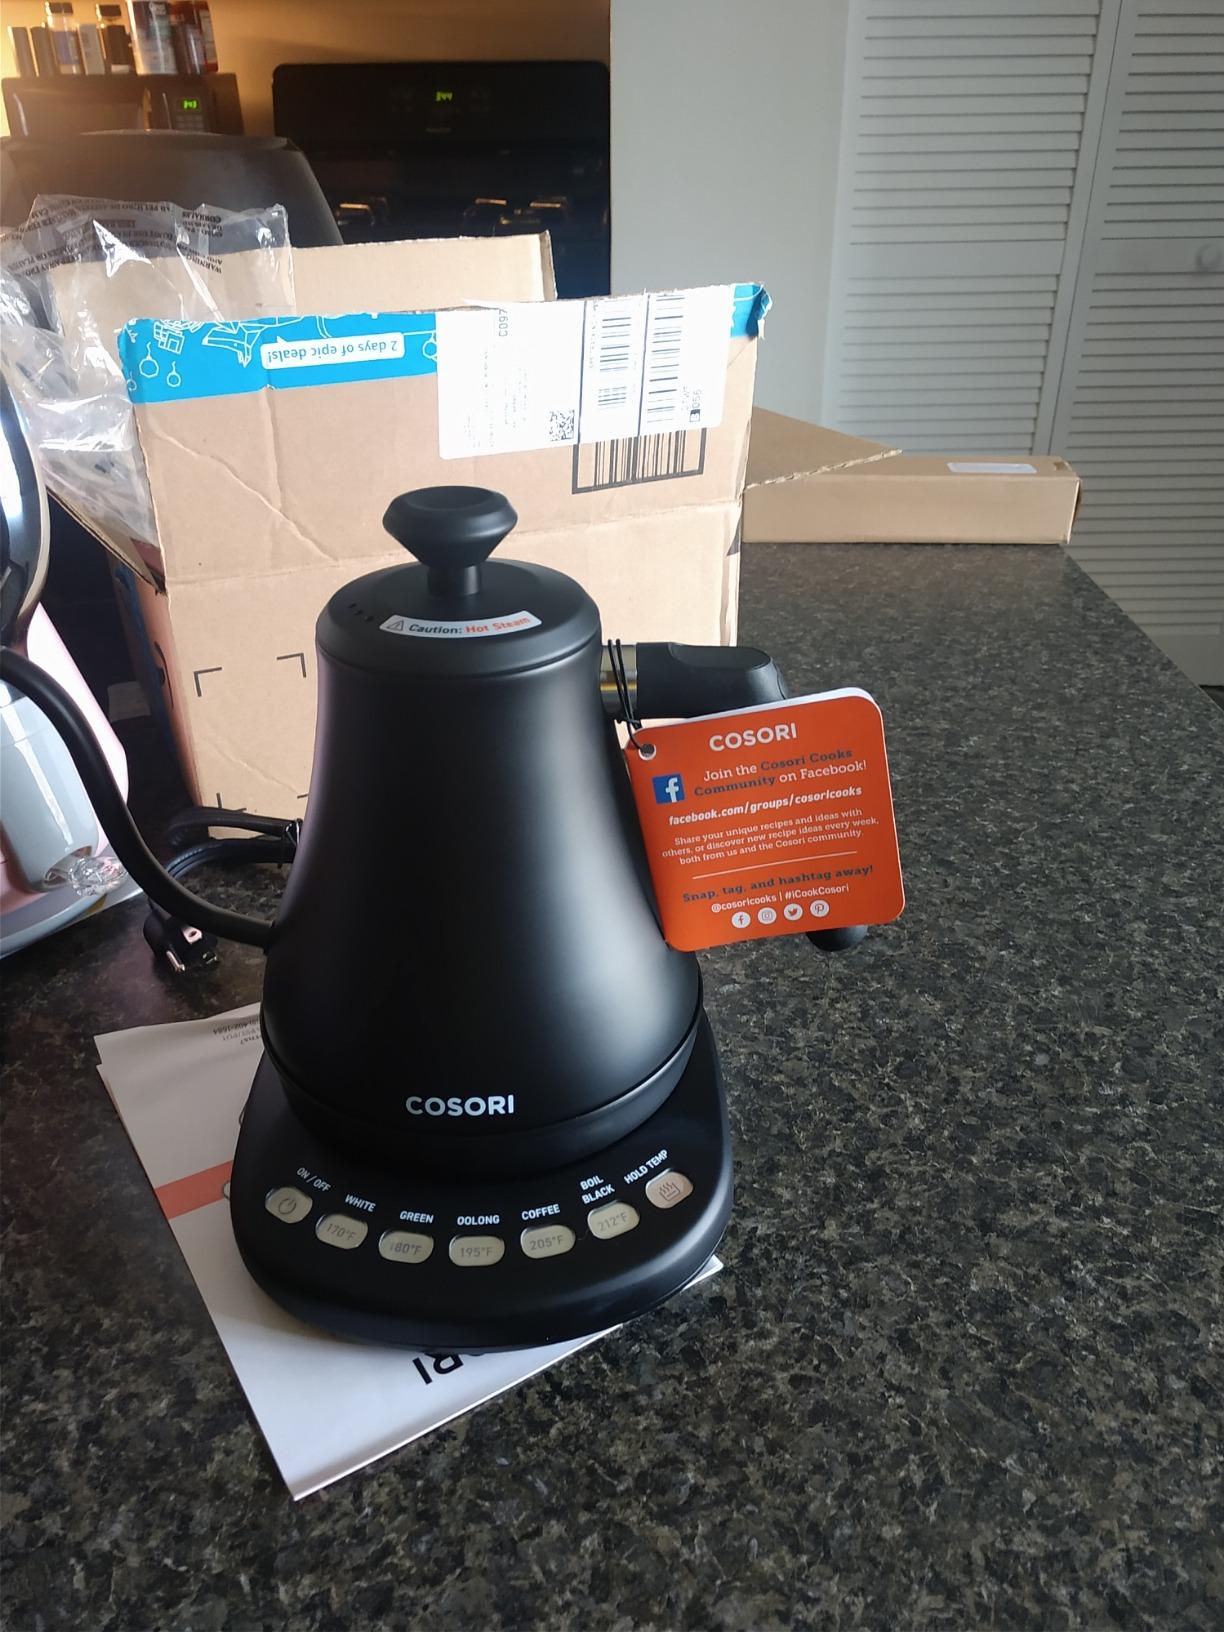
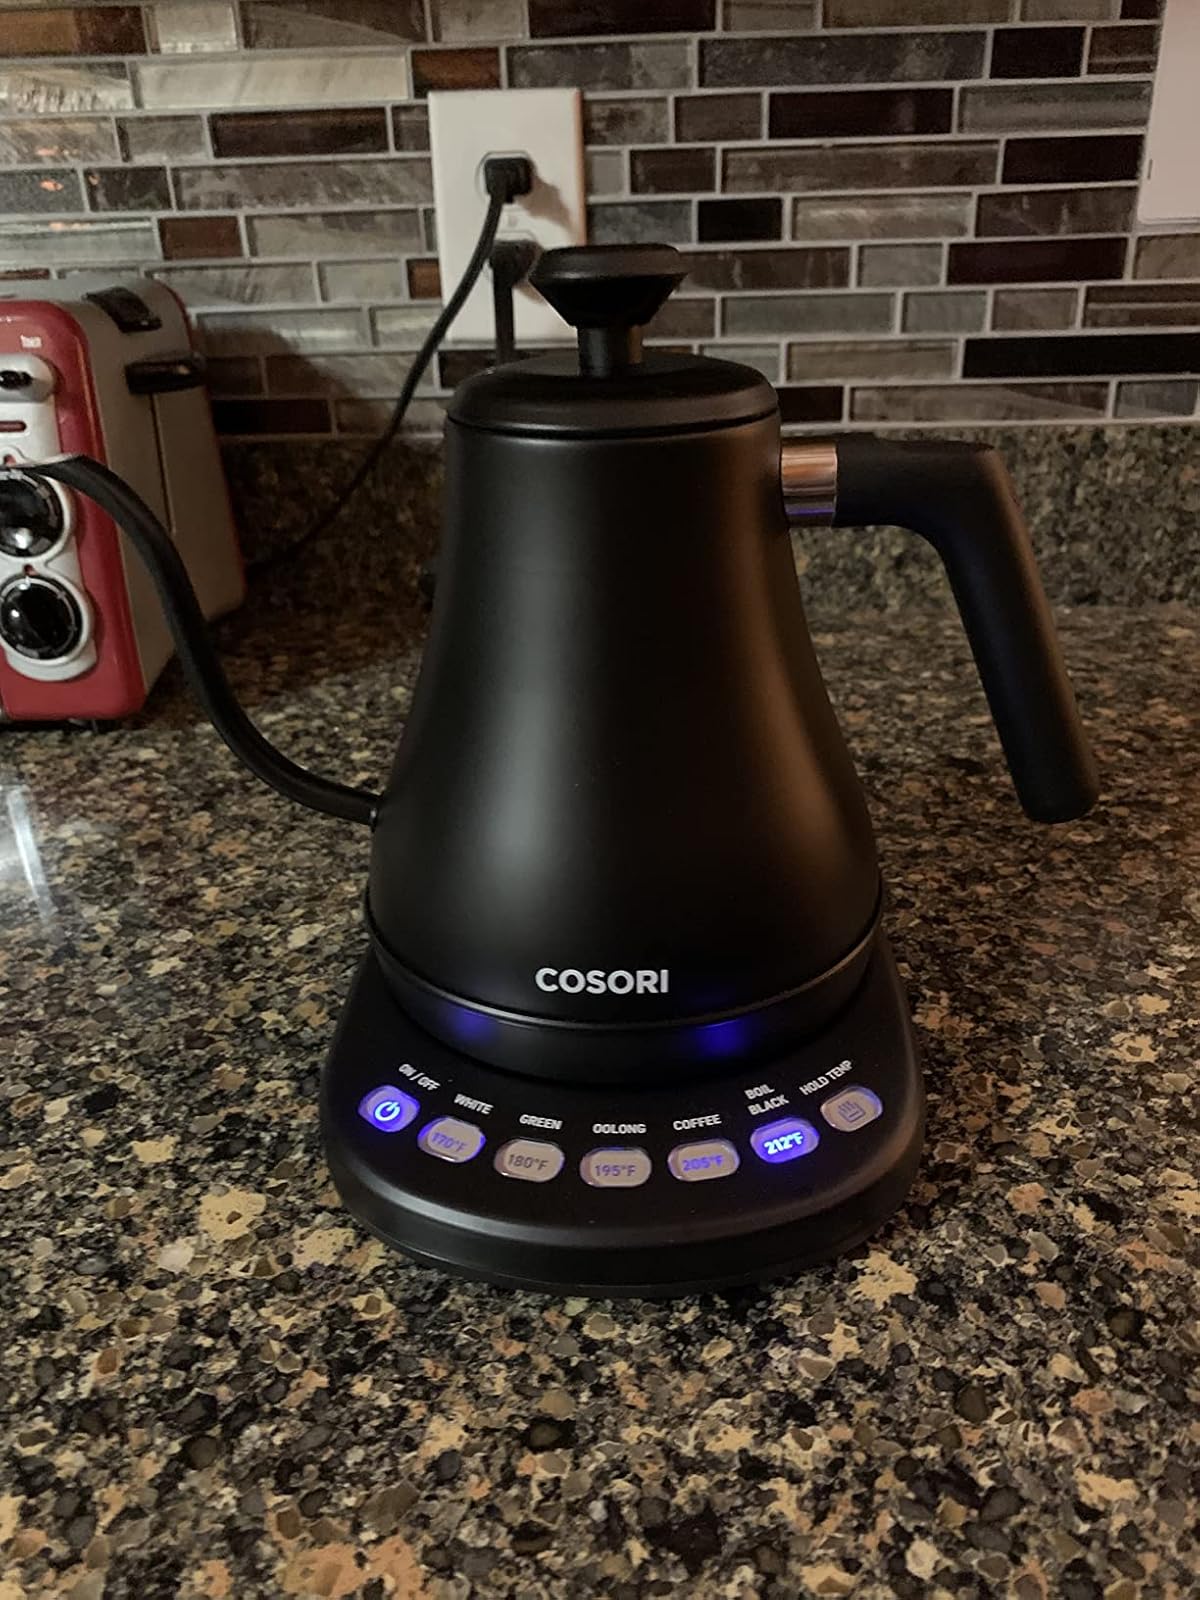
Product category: items_kettle
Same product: yes